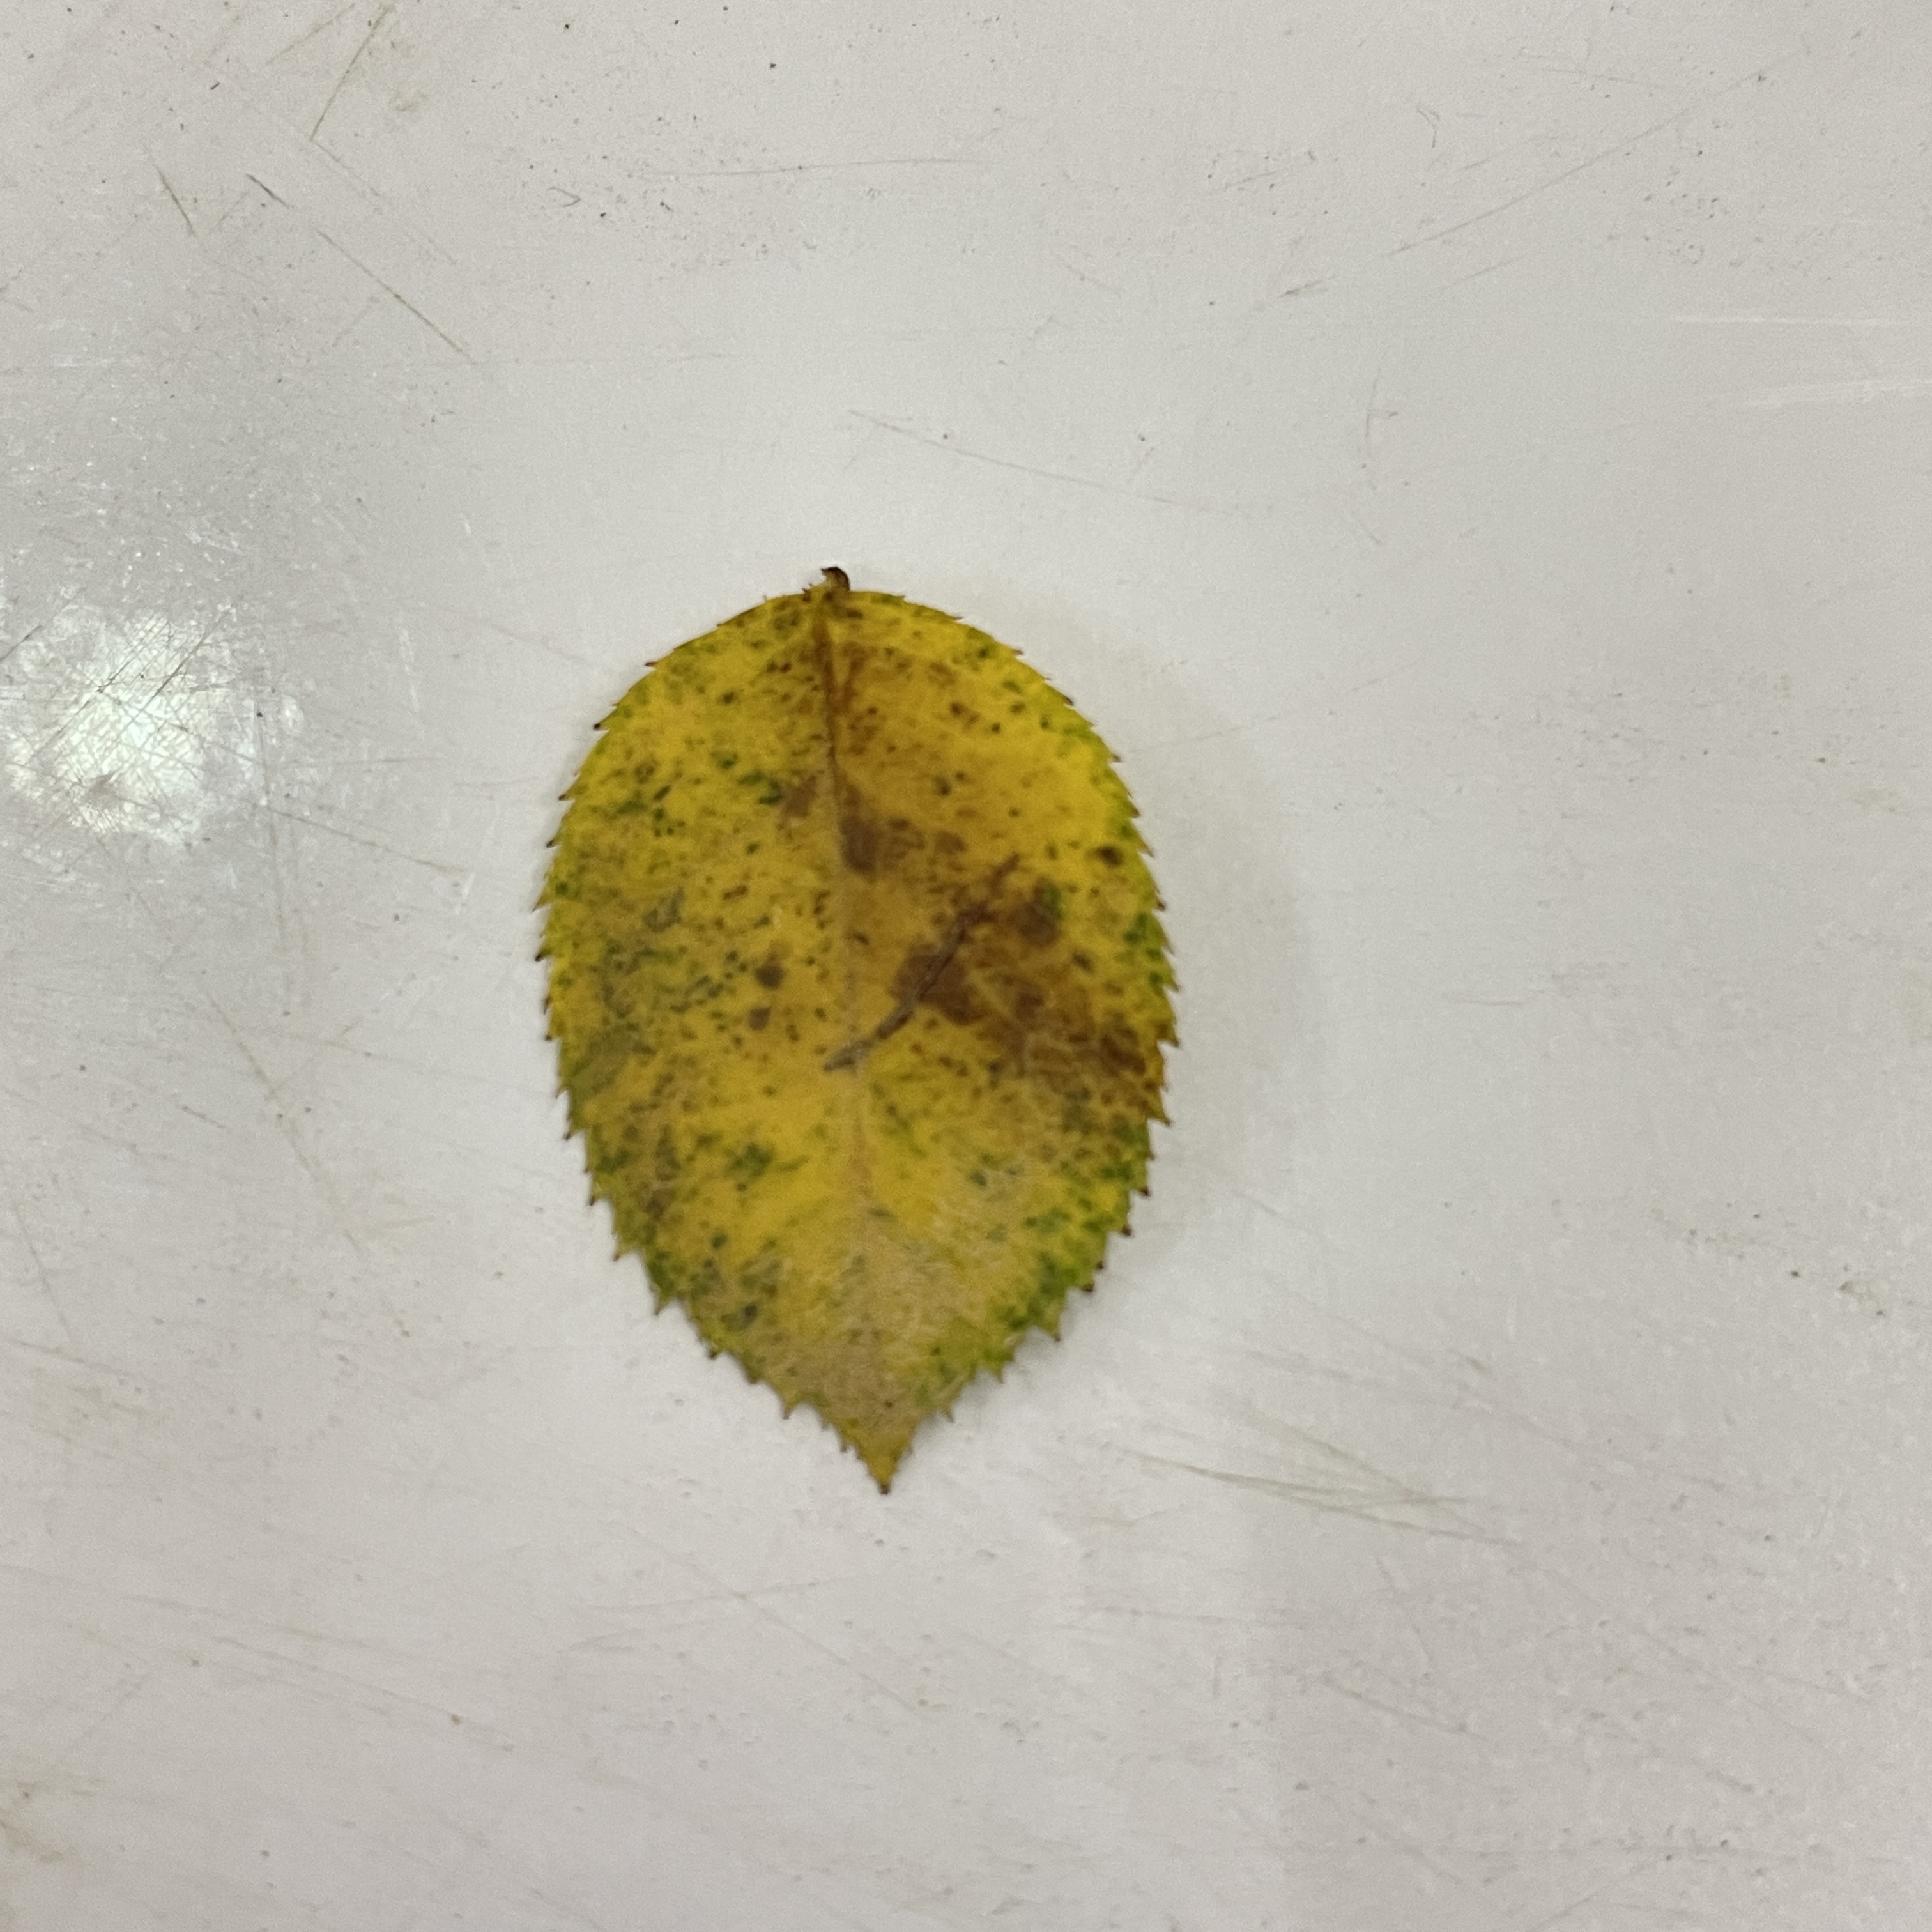
Label: Black Spot